Sin senos sí hay paraíso

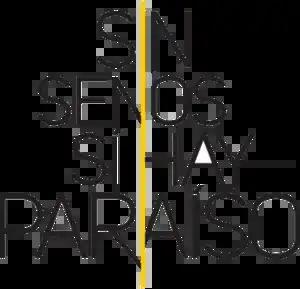

Sin senos sí hay paraíso, also known as Sin tetas sí hay paraíso in Colombia, is a Spanish-language telenovela that premiered on Telemundo on 19 July 2016. The telenovela is created by Gustavo Bolívar, based on the book "Sin tetas sí hay paraíso", and in turn is a sequel to "Sin senos no hay paraíso", and it is produced by Fox Telecolombia and Telemundo Studios for Telemundo, and distributed by Telemundo Internacional.